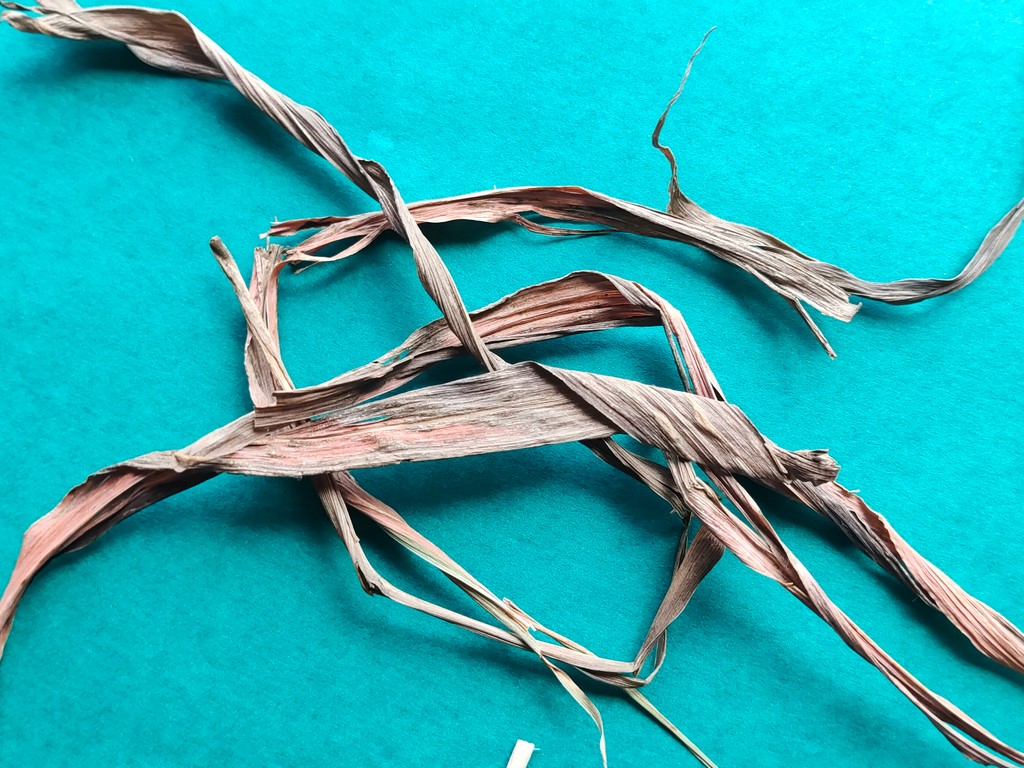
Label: Dried